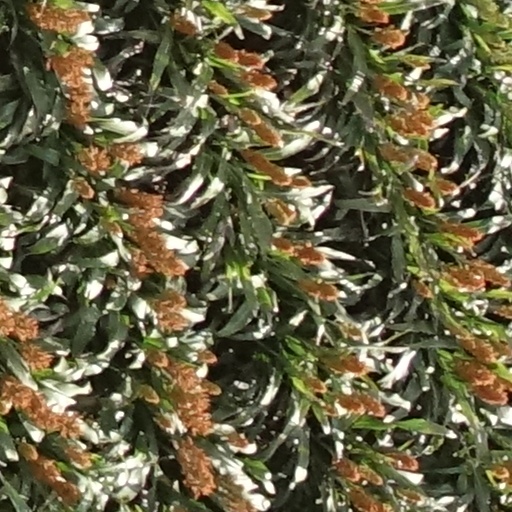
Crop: sorghum